GLA (gene)

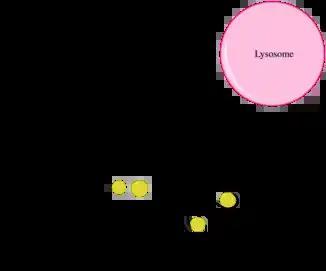
Chaperone mode of action

Fabry patients who display neurological symptoms cannot receive RERT because recombinant enzymes cannot normally pass the blood-brain barrier. Thus, a more suitable alternative treatment is used: pharmacological chaperone therapy.